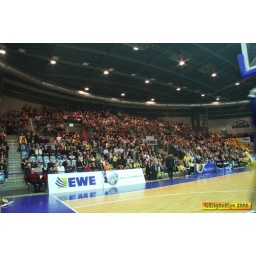
oldenburg ewe baskets vs bonn foto by OlDigitalEye 2009 01 31 7867_2